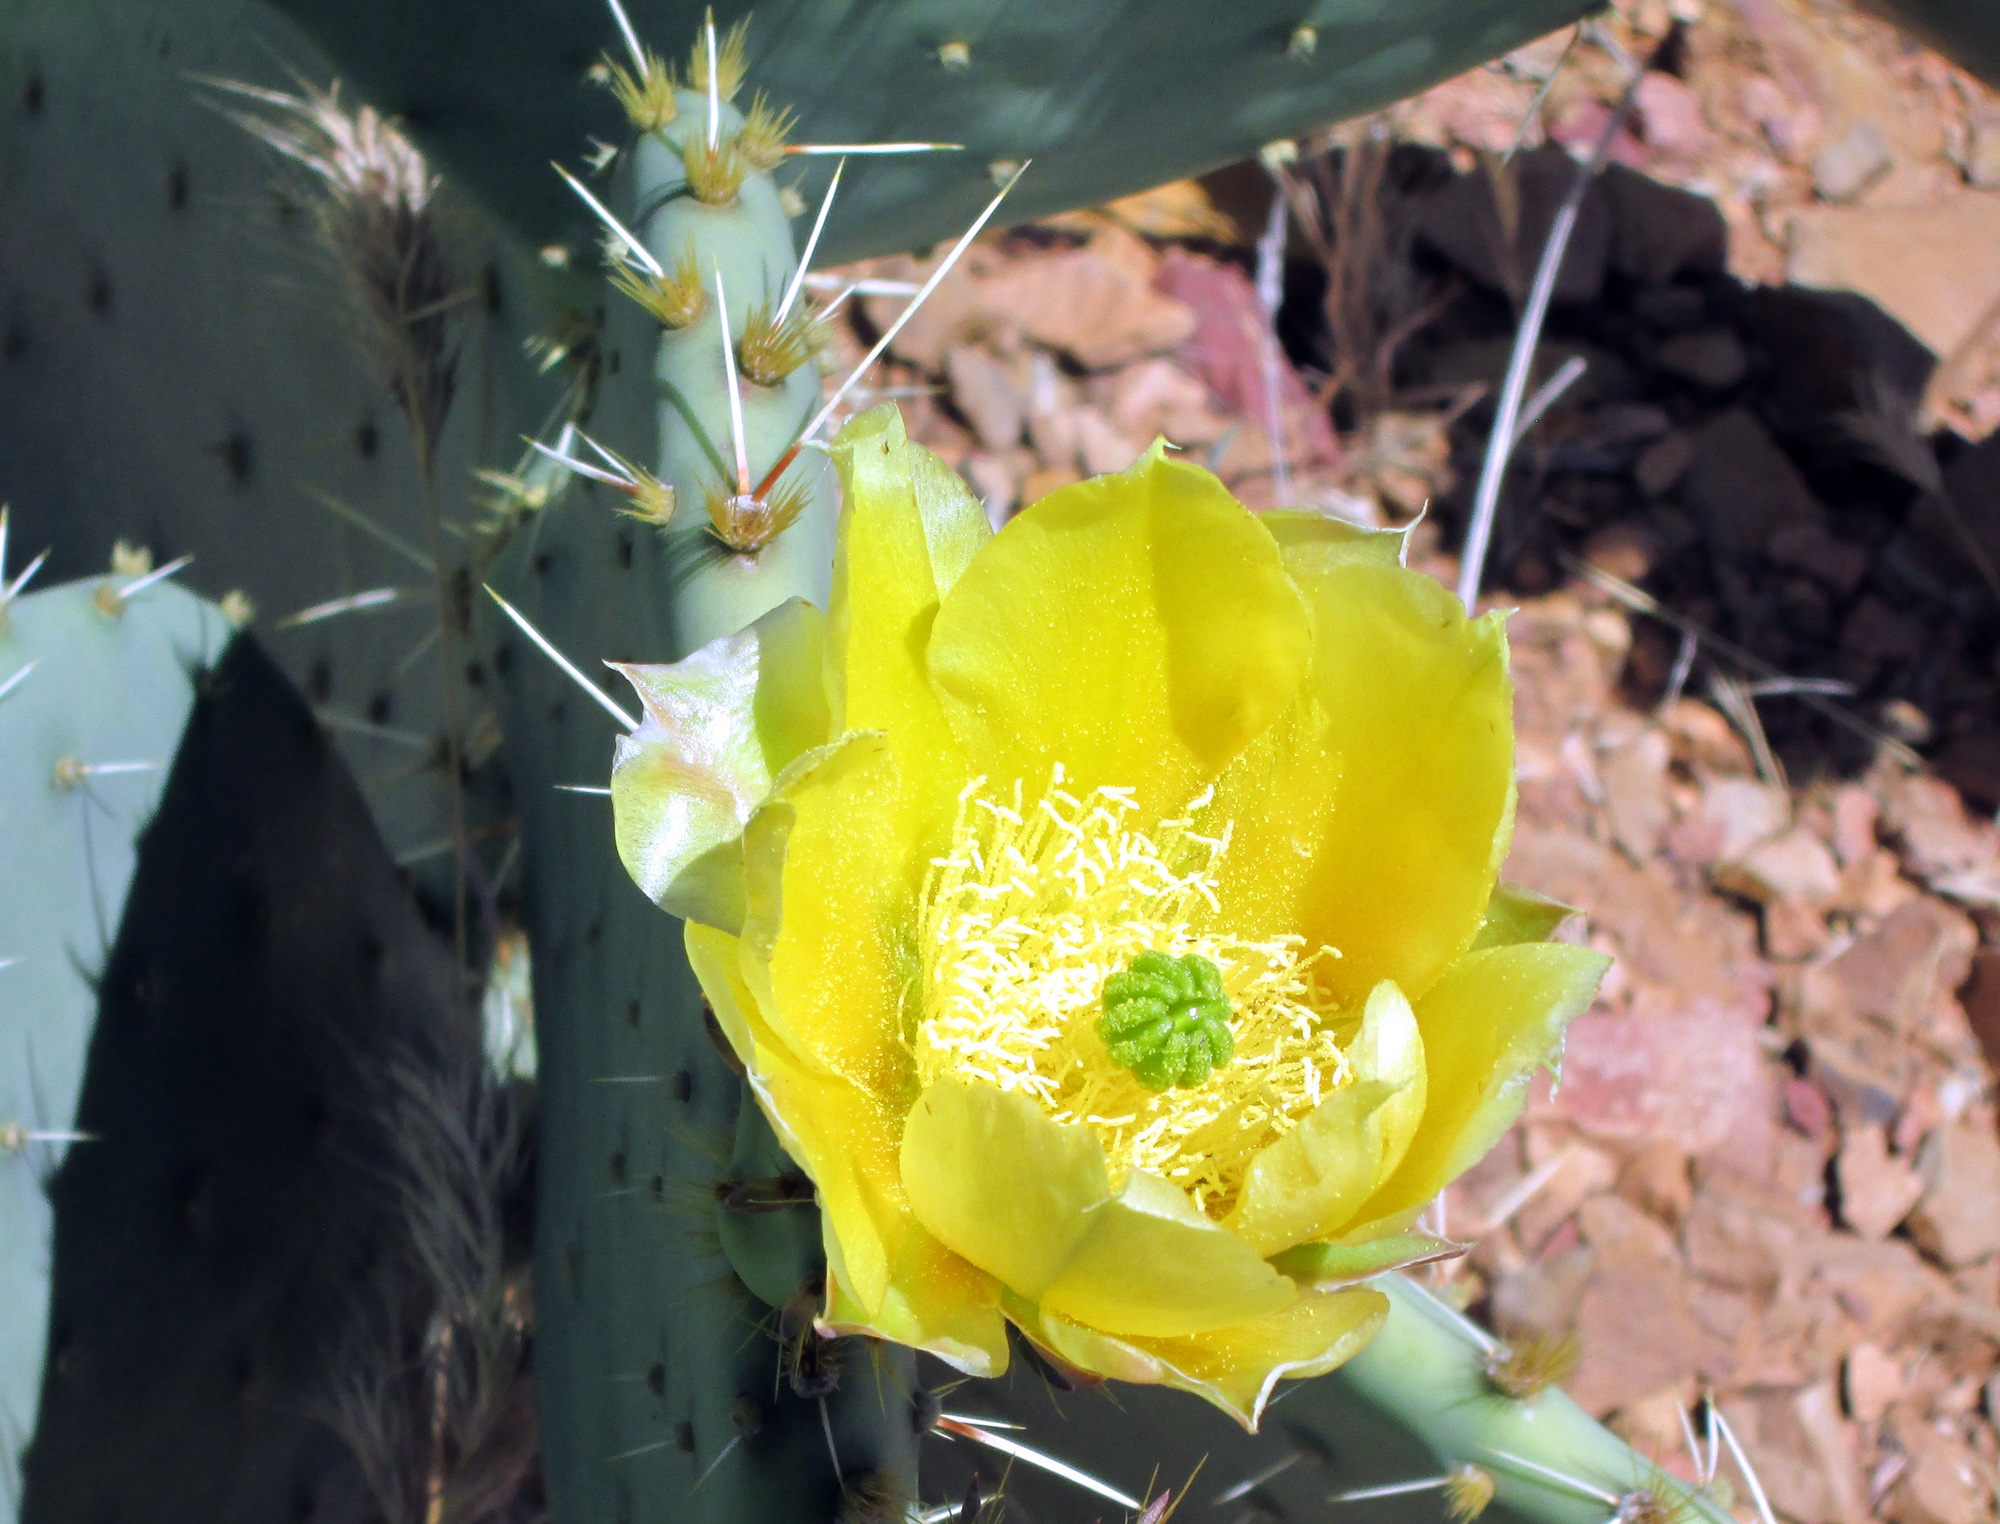
nature, blossom, prickly, cactus, plant, desert, flower, bloom, thorn, botany, yellow, cacti, flora, botanical, arizona, southwest, caryophyllales, flowering plant, prickly pear, plant stem, land plant, hedgehog cactus, barbary fig, eastern prickly pear